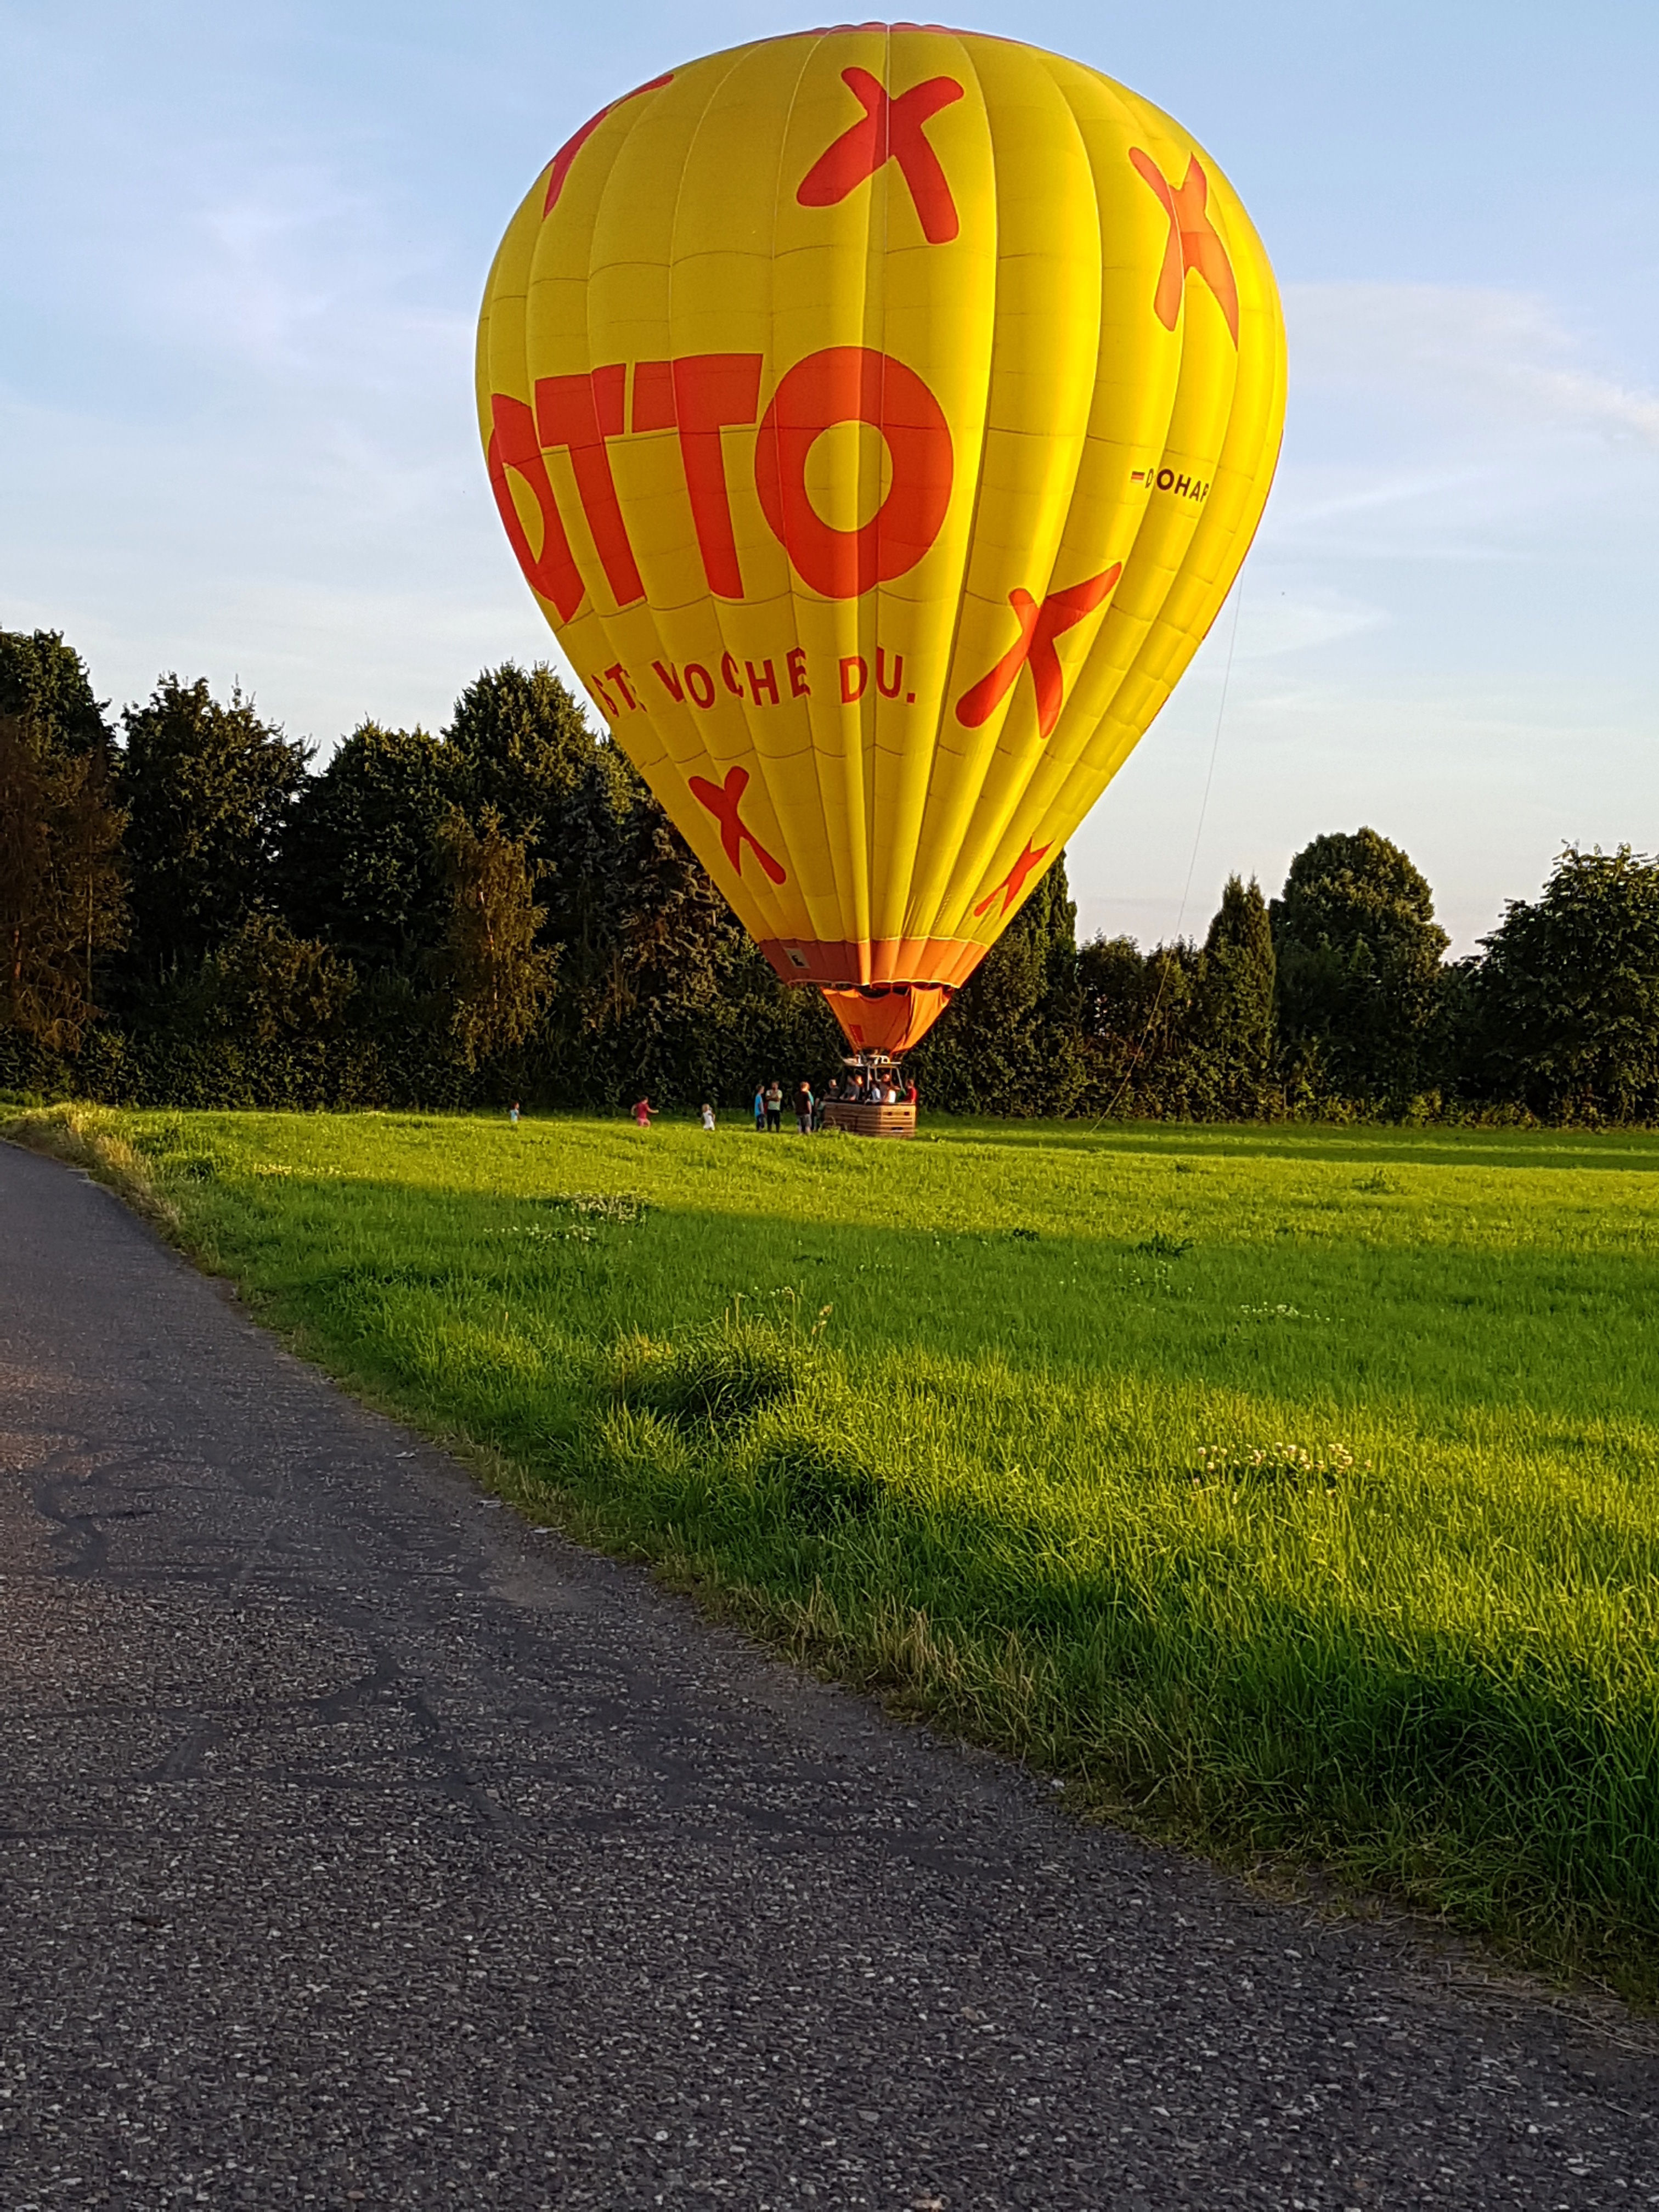
forest, sky, field, balloon, hot air balloon, aircraft, vehicle, yellow, toy, away, hot air ballooning, sleeve, landed, atmosphere of earth